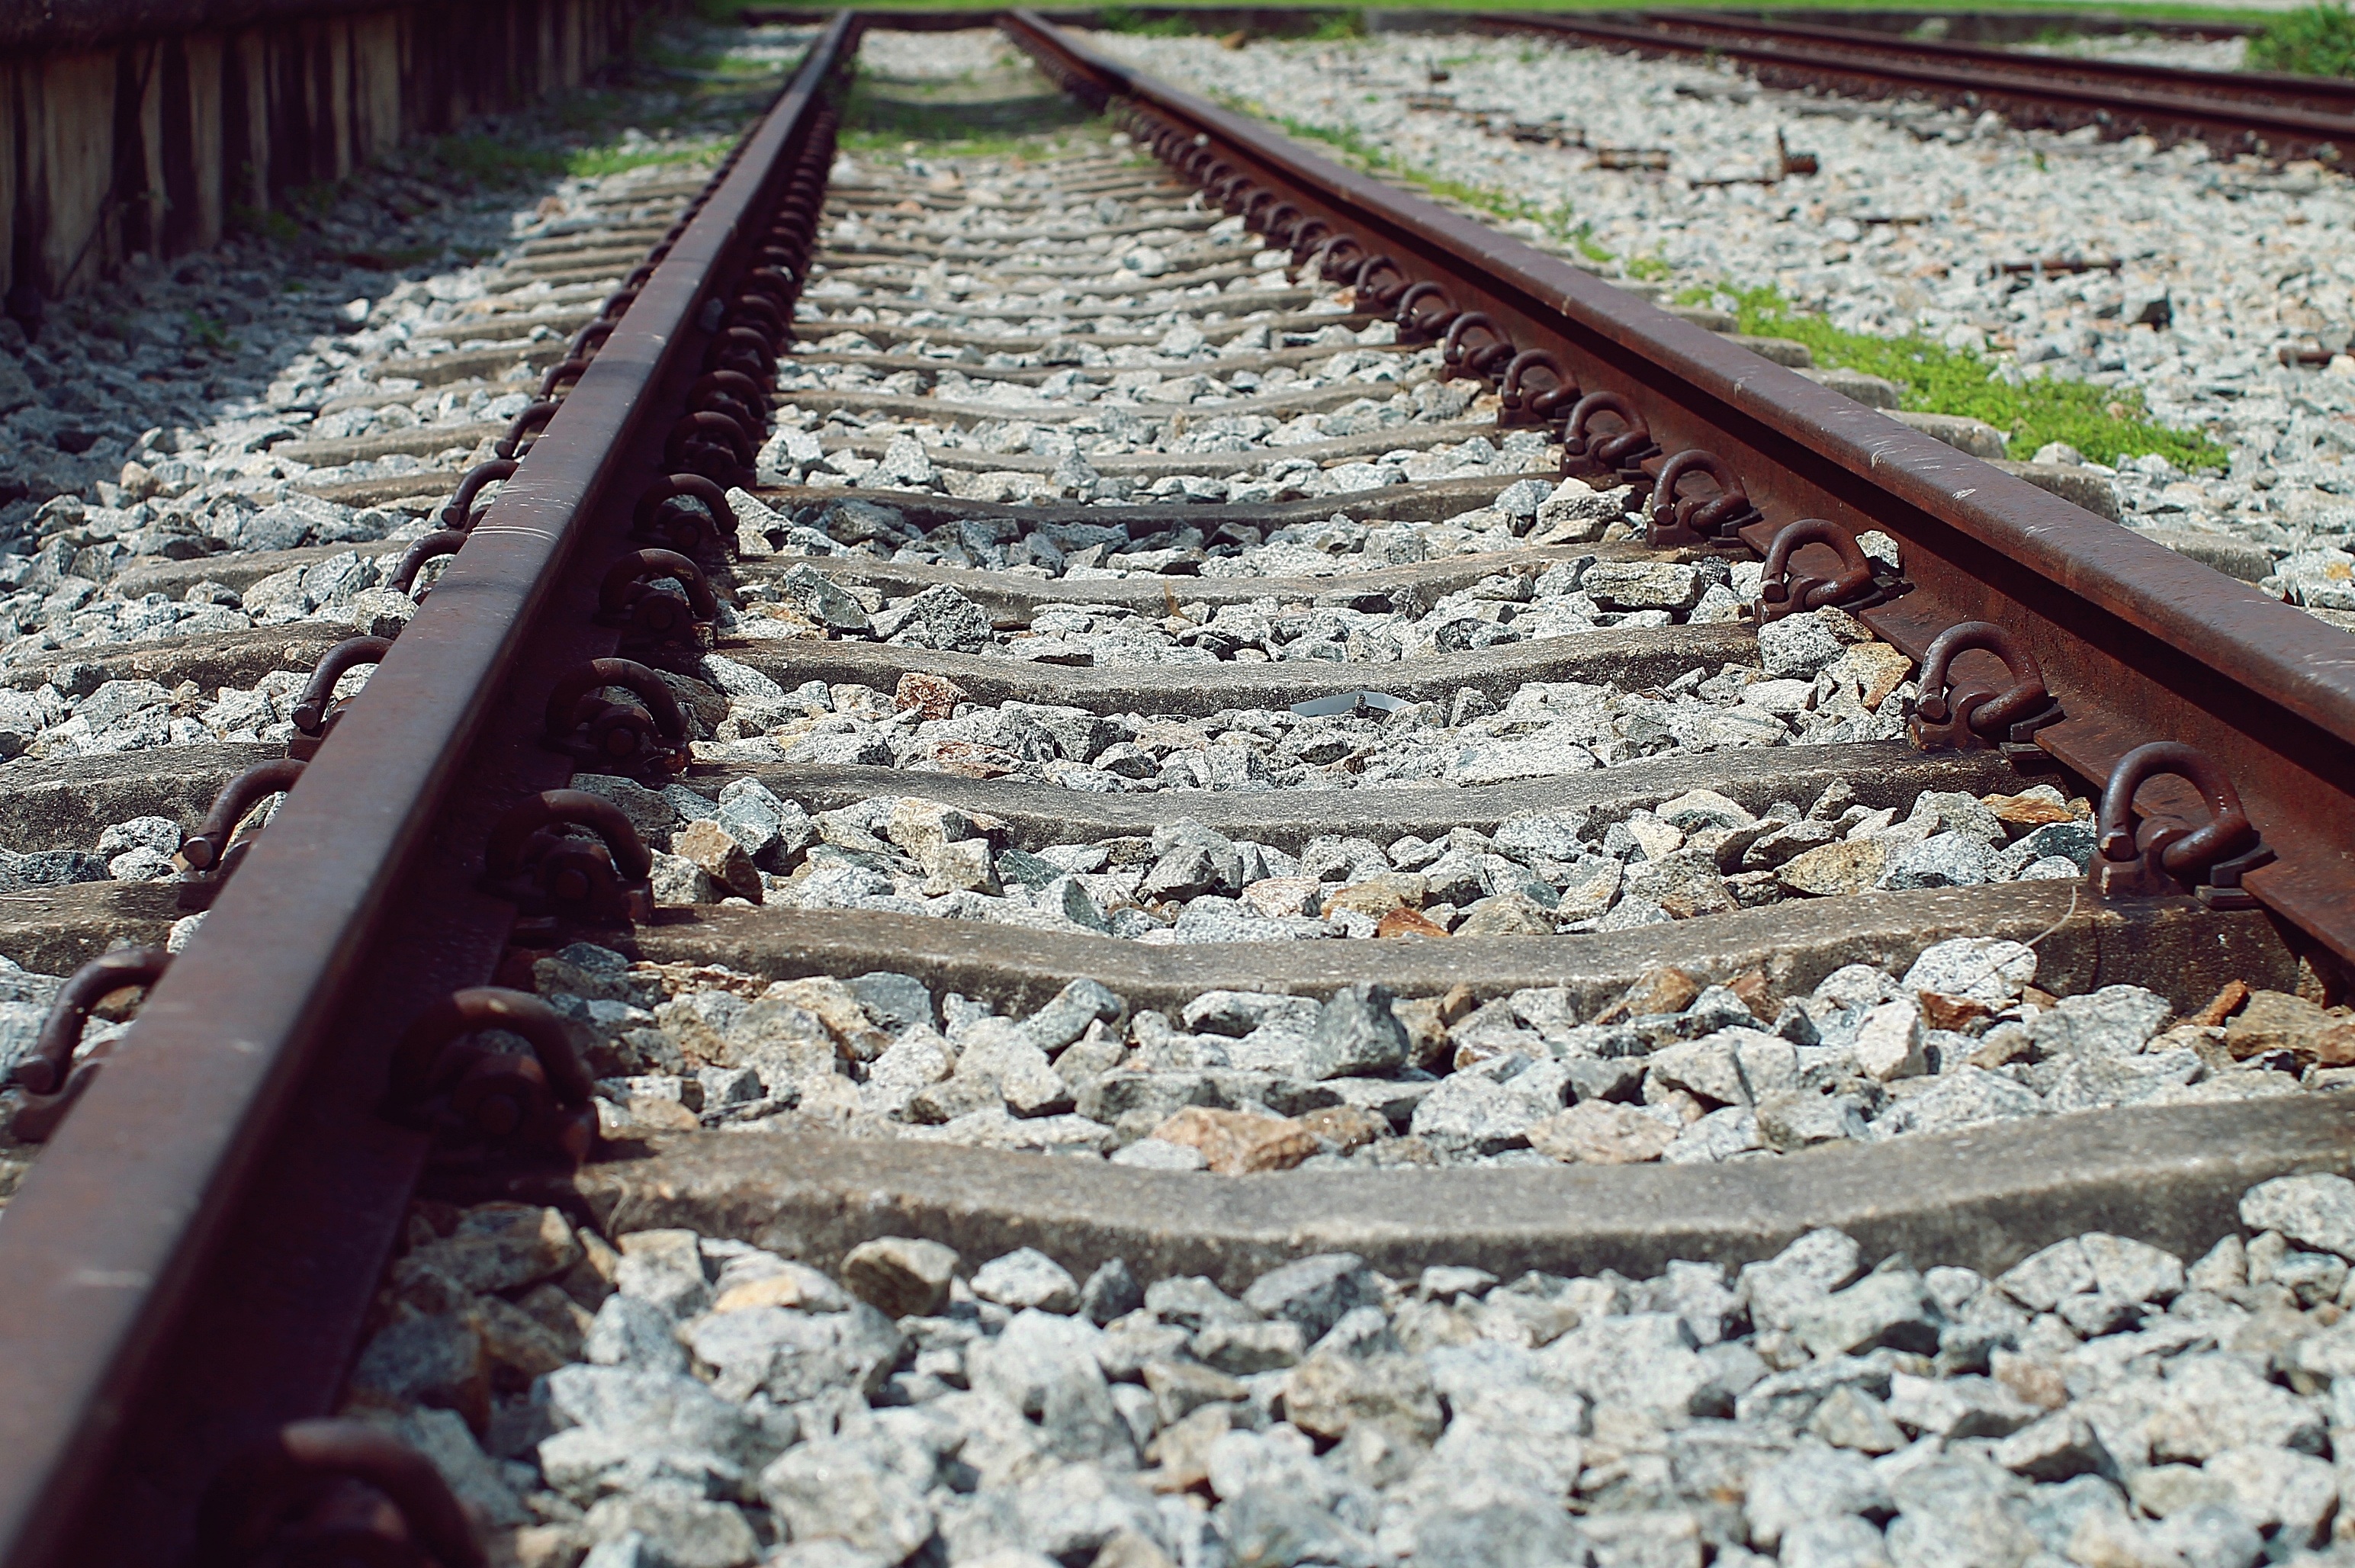
track, railway, railroad, rail, train, travel, transport, vehicle, journey, station, asia, tracks, singapore, train tracks, rail transport, railroad tracks, rolling stock